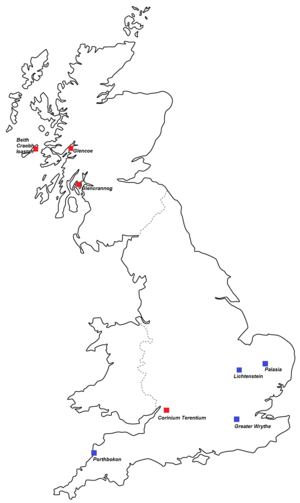
L'Empire d'Austenasia ou Austenasia est une micronation consistant en des propriétés ayant déclaré leur indépendance, principalement dans le Royaume-Uni, organisées en une monarchie constitutionnelle donnant la primauté à la maison de Carshalton, au sud de Londres.